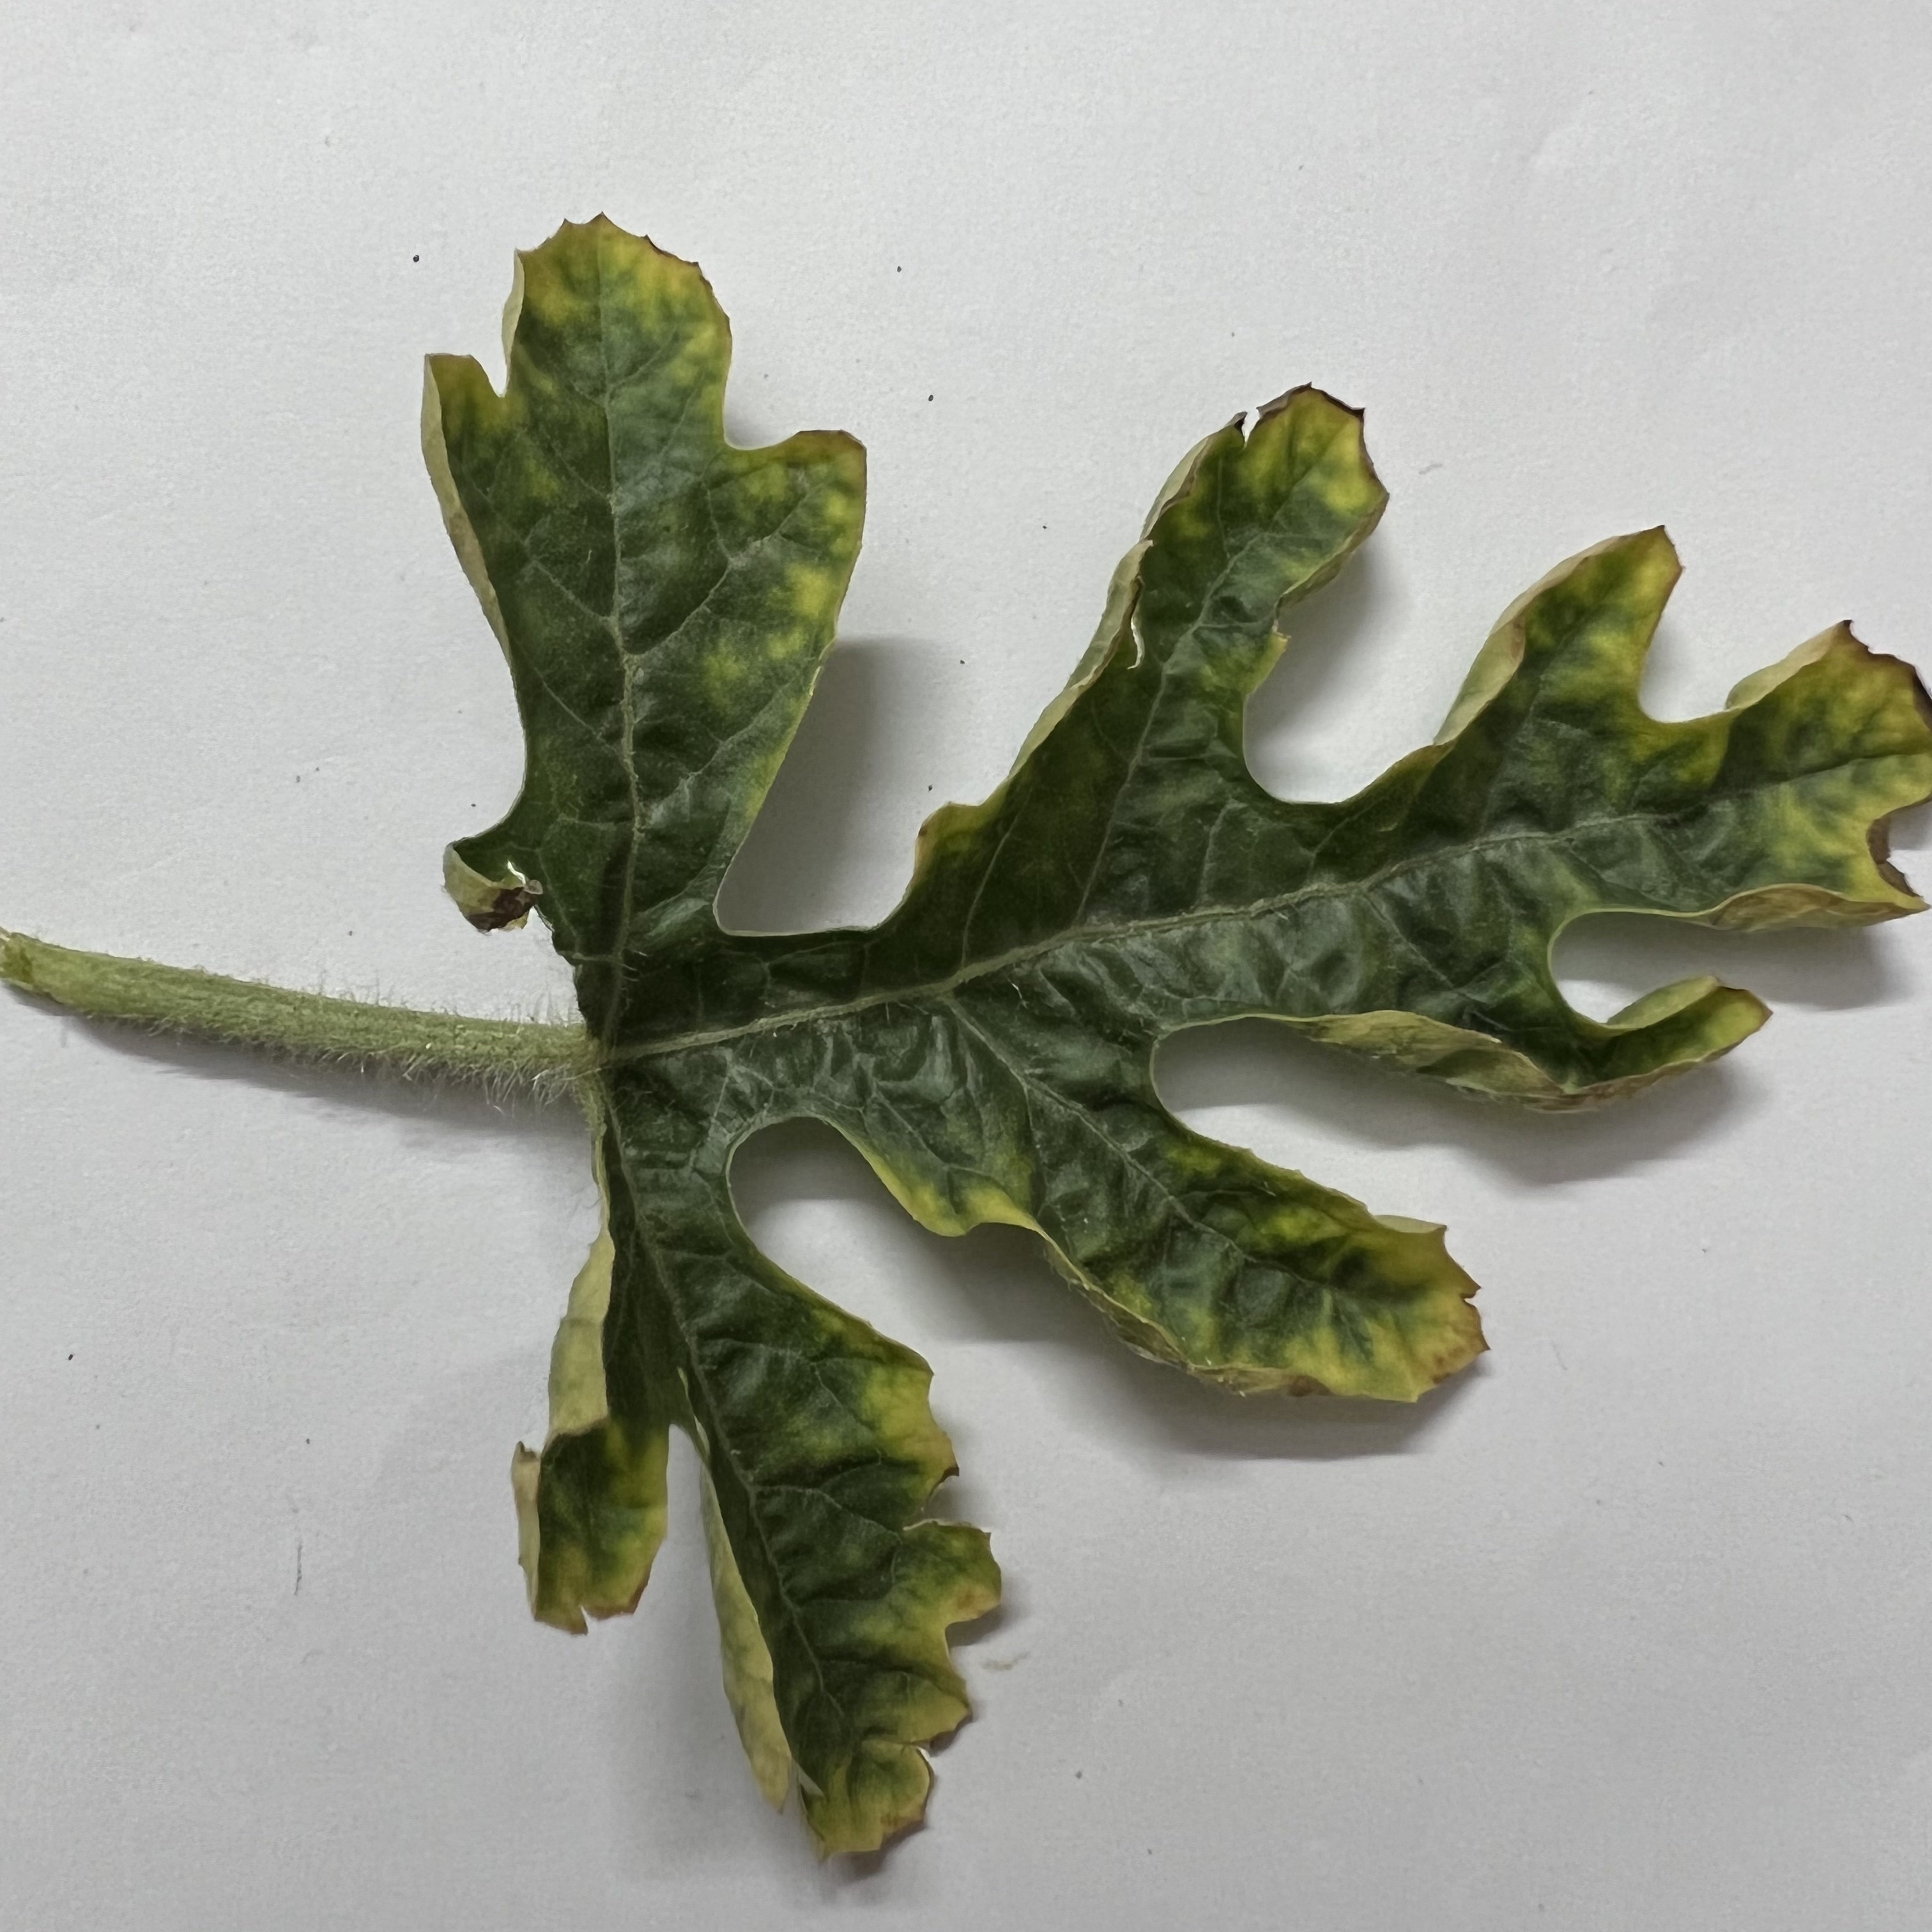
Label: Downy_Mildew